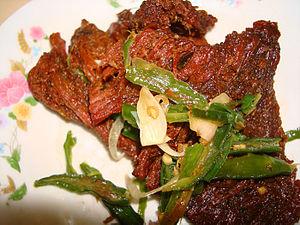
Le dendeng est une viande séchée finement tranchée de la cuisine indonésienne. Sa conservation est assurée grâce à un mélange de sucre et d'épices et il est séché par friture. Il est similaire au jerky.